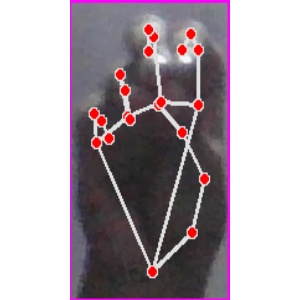
अक्षर: ङ